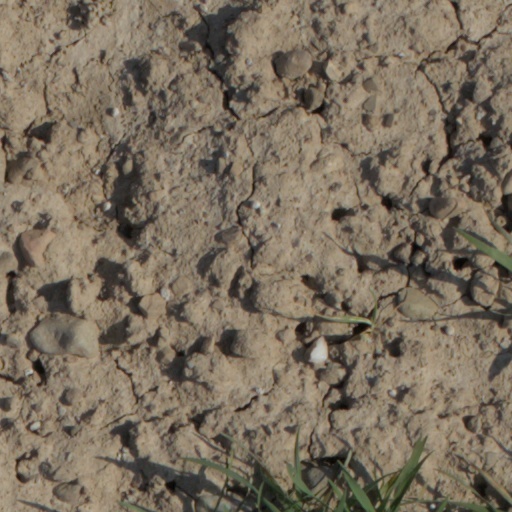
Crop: wheat